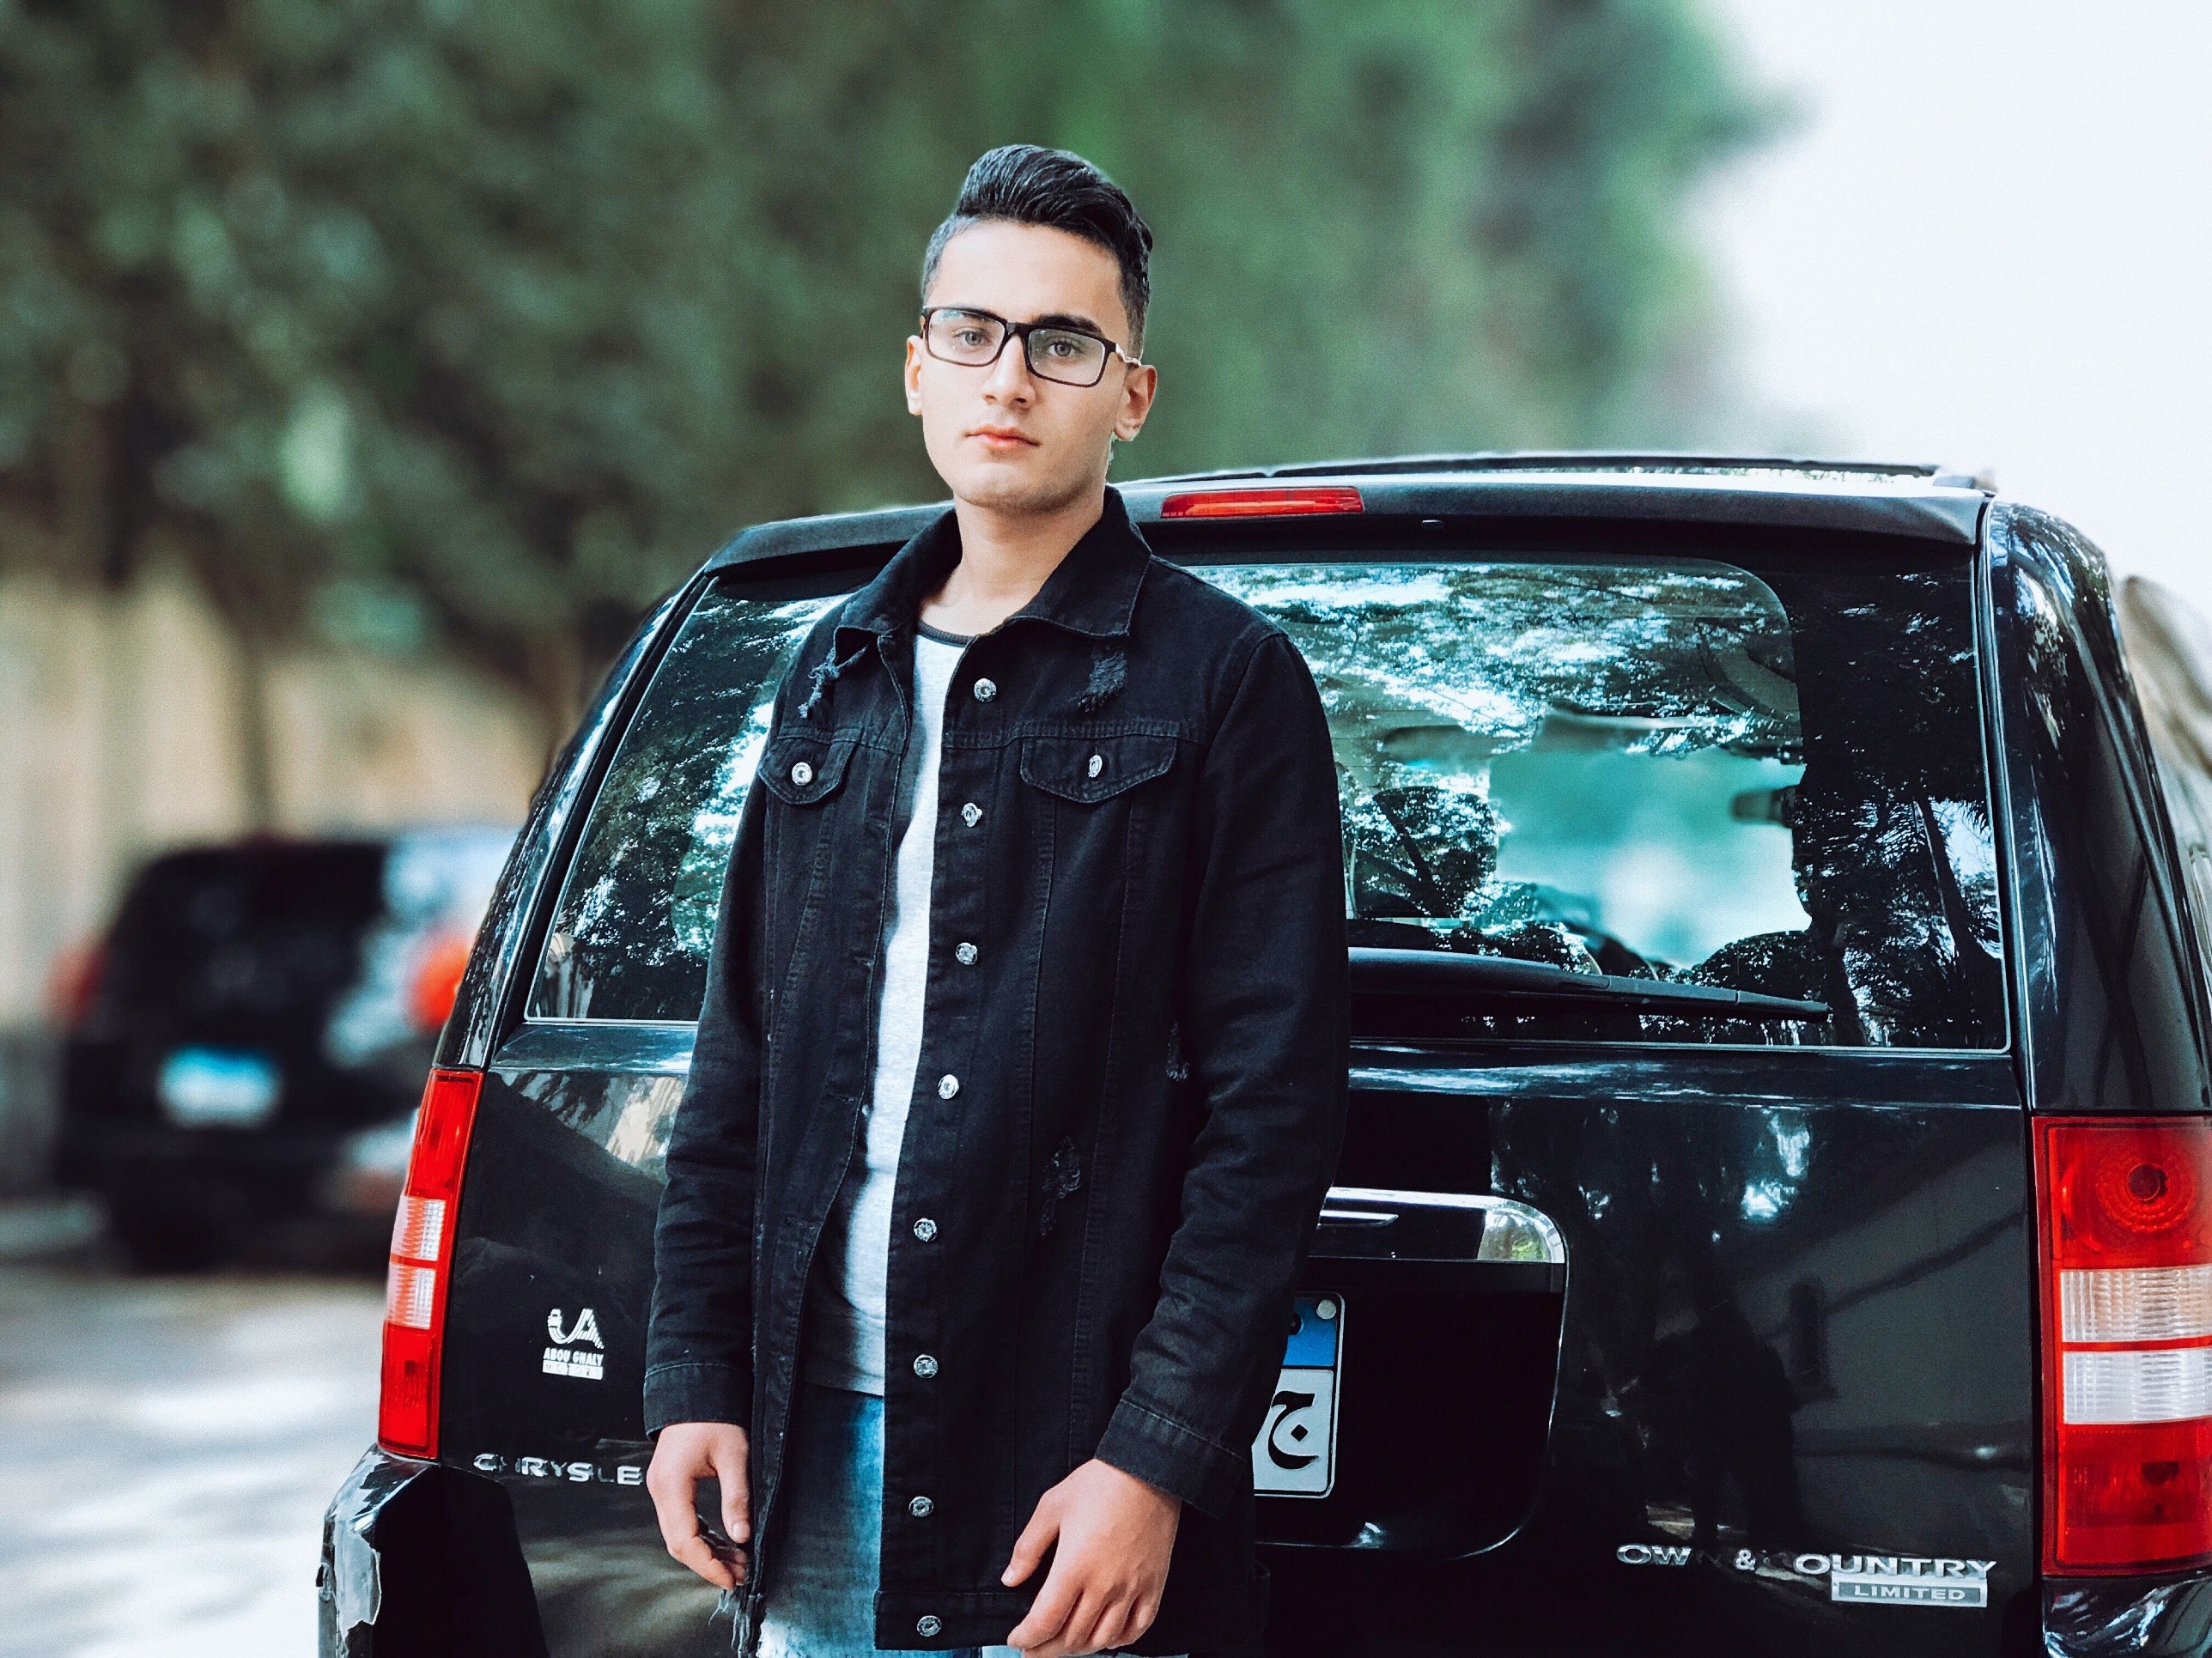
car, vehicle, street fashion, fashion, luxury vehicle, outerwear, design, automotive design, photography, pattern, textile, compact car, family car, automotive lighting, sport utility vehicle, jacket, automotive window part, minivan